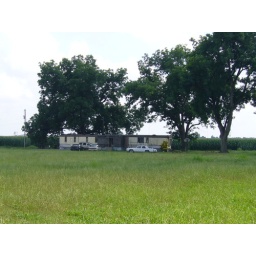
This is also in the shadow of the main plantation house, just at the base of the hill